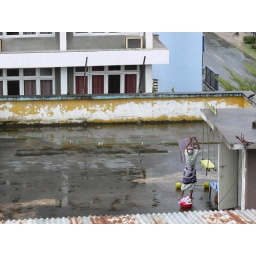
Woman hanging clothes to dry in-between rain showers on a roof in Dar es Salaam